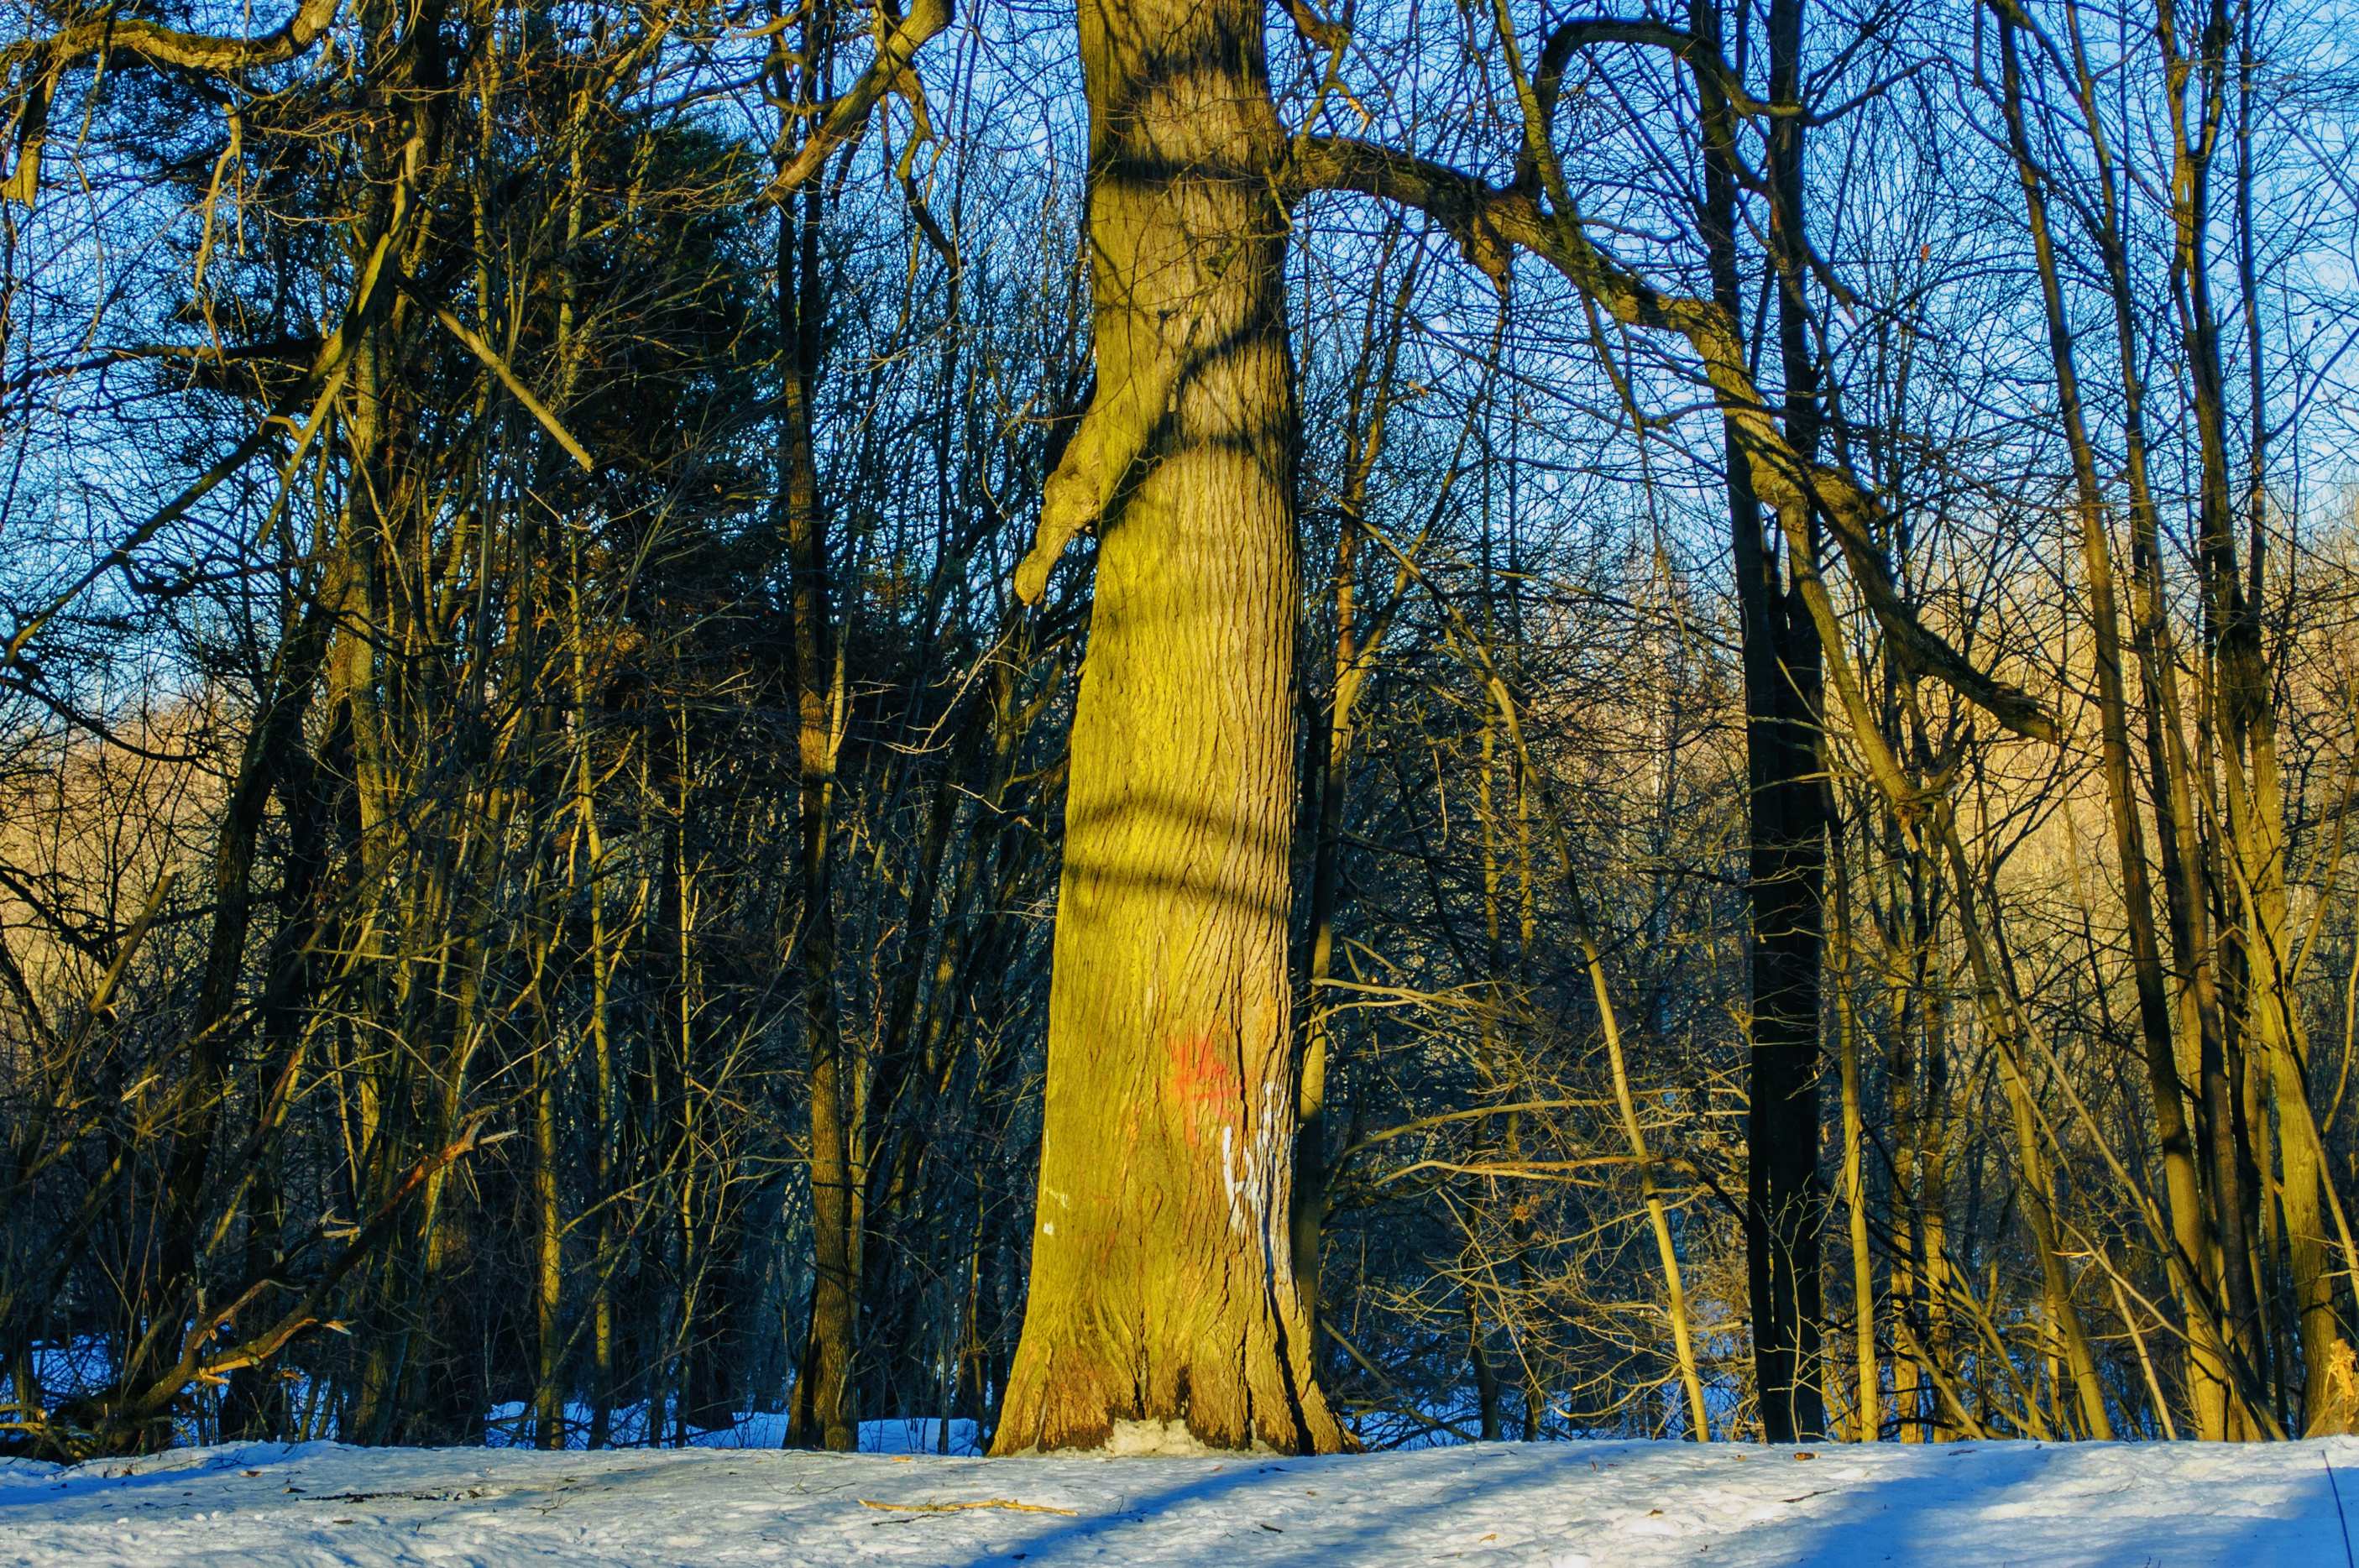
images, sky, plant, blue, natural landscape, azure, snow, wood, branch, twig, People in nature, trunk, sunlight, tree, freezing, biome, deciduous, woody plant, grass, landscape, forest, Tints and shades, grove, frost, electric blue, spruce fir forest, woodland, temperate broadleaf and mixed forest, winter, old growth forest, nature reserve, temperate coniferous forest, Northern hardwood forest, tropical and subtropical coniferous forests, conifer, plant stem, evening, reflection, wildlife, valdivian temperate rain forest, birch family, autumn, jungle, larch, pine family